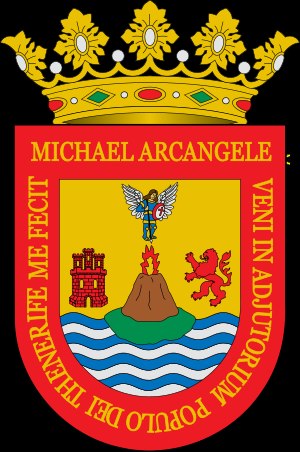
San Cristóbal de La Laguna
La Laguna' byvåben
San Cristóbal de La Laguna er en spansk by på den kanariske ø Tenerife. Med 152.843 indbyggere, San Cristóbal de La Laguna er den næst mest folkerige by på Tenerife og den tredje største på De Kanariske Øer.